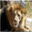
Label: lion